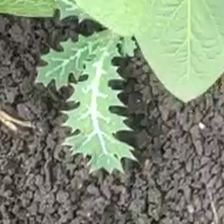
Weed species: Bilayat_(Mexicana_Argemone)